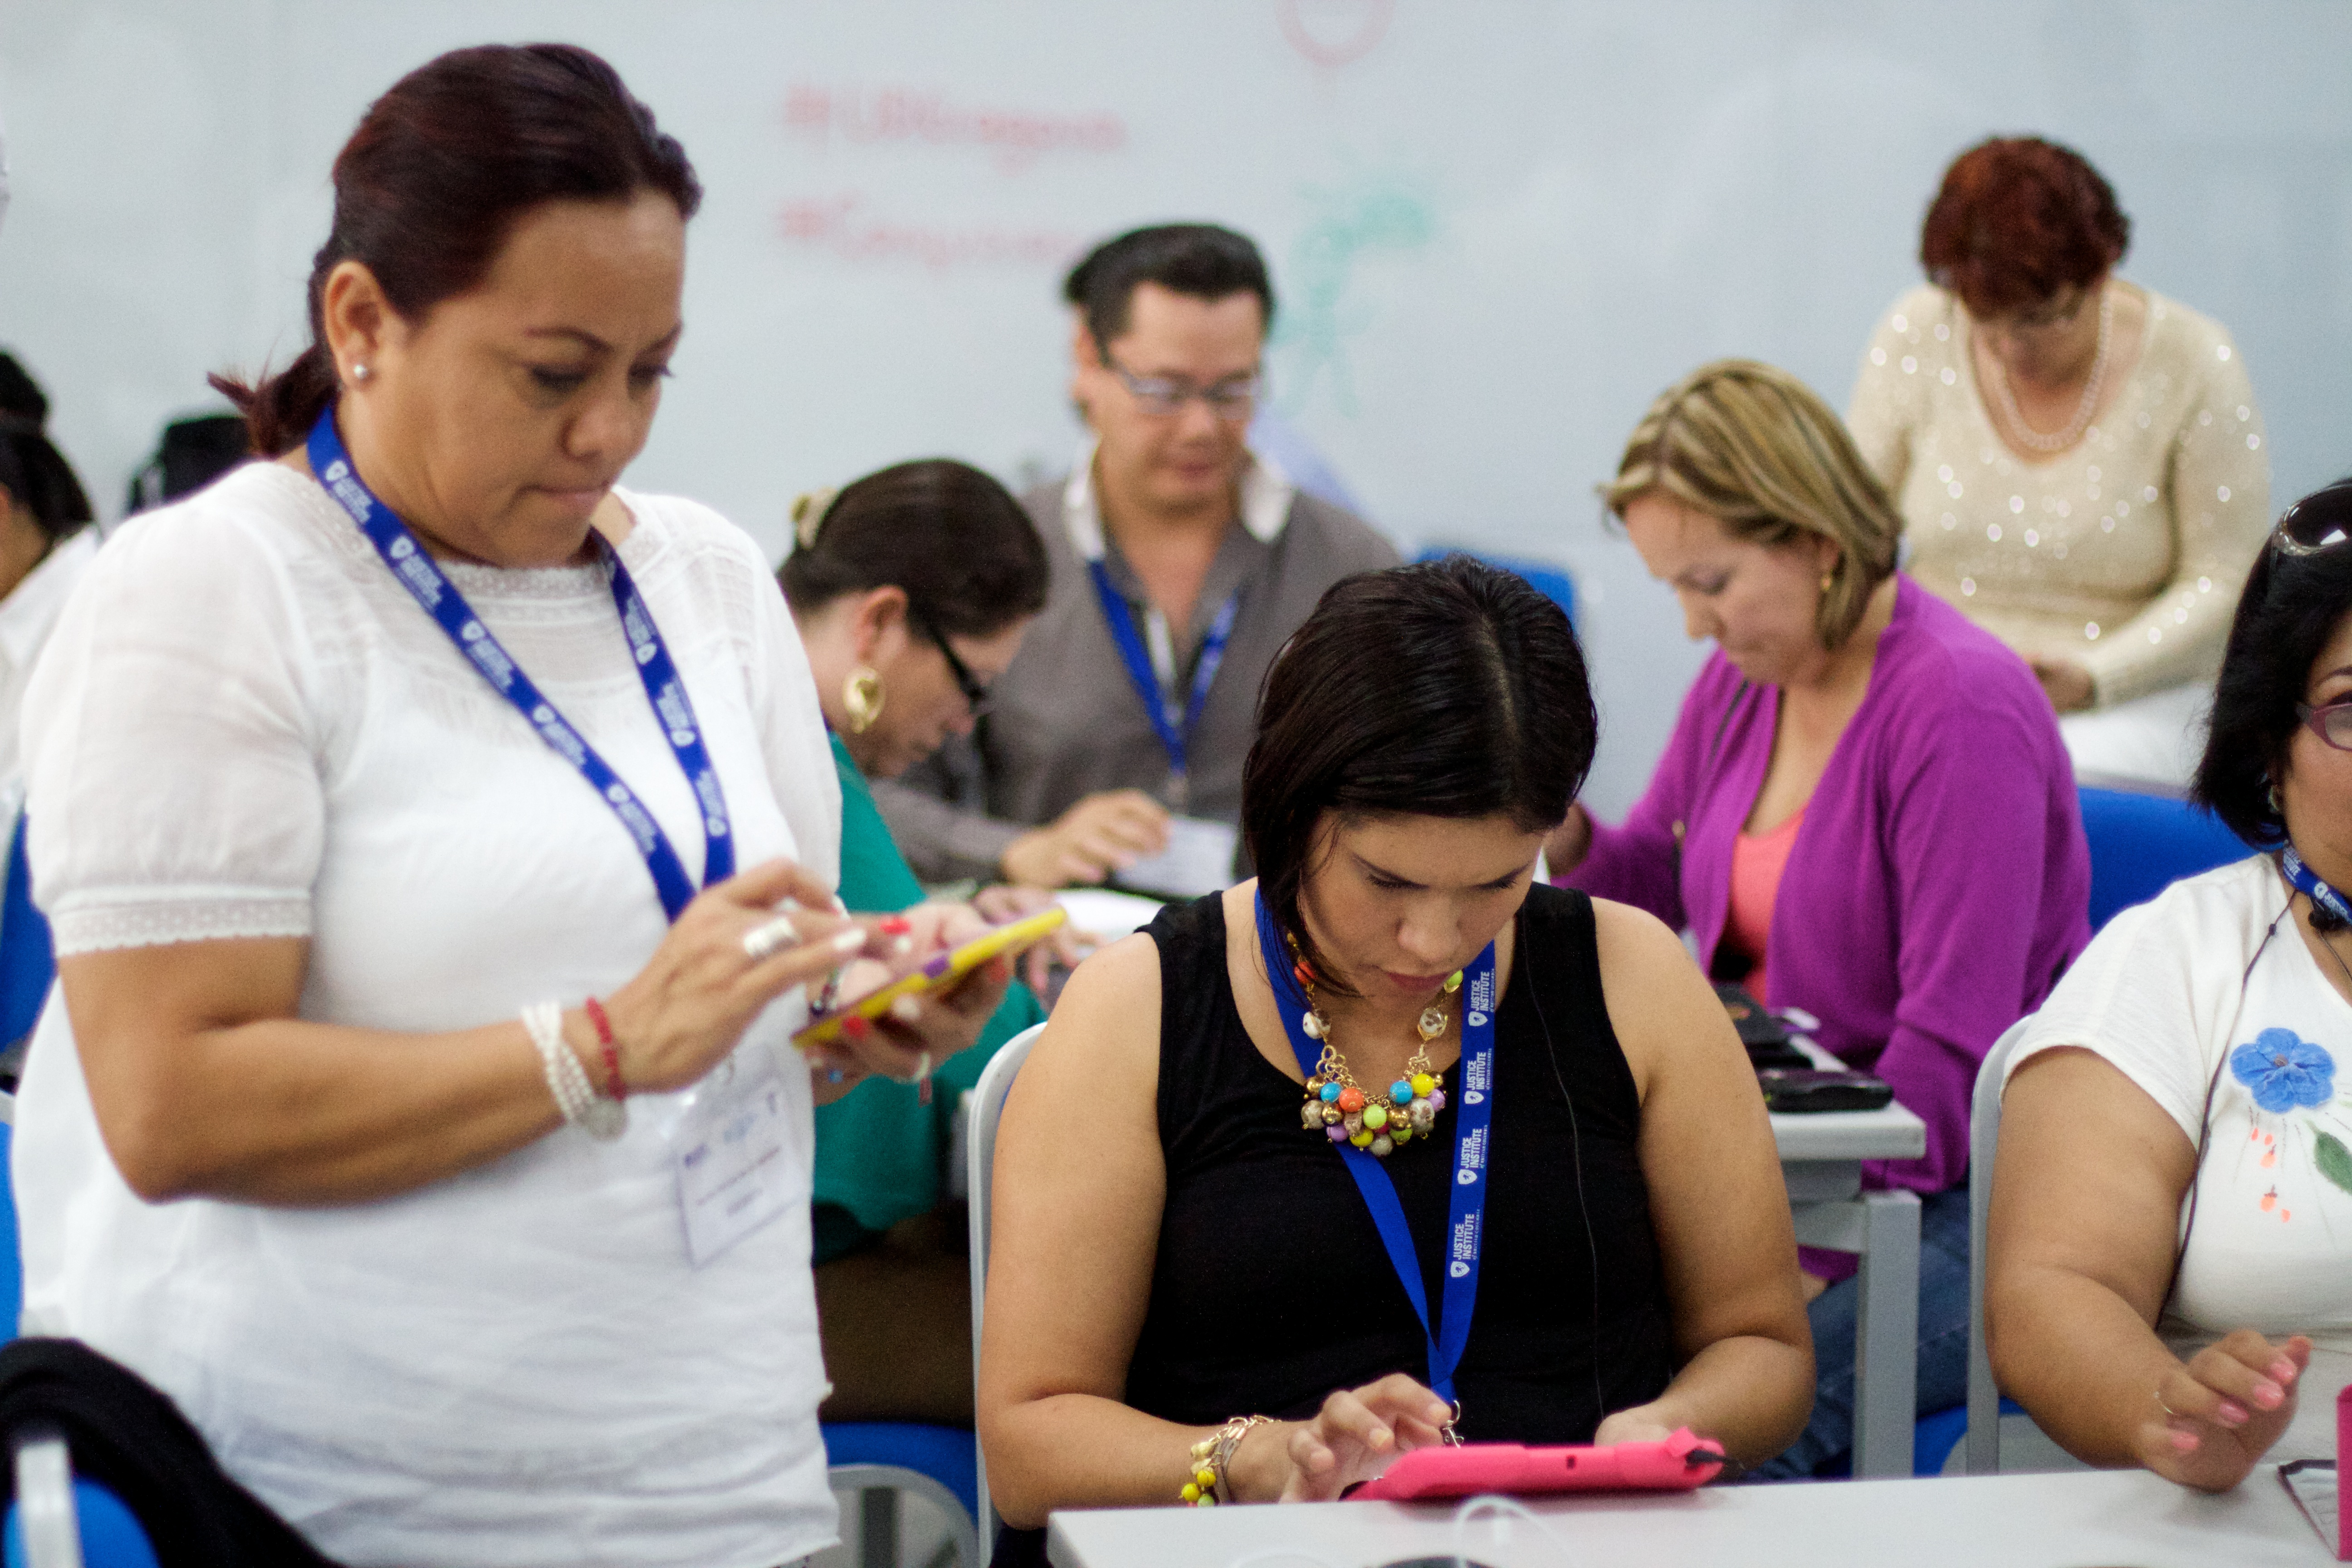
youth, udgagora